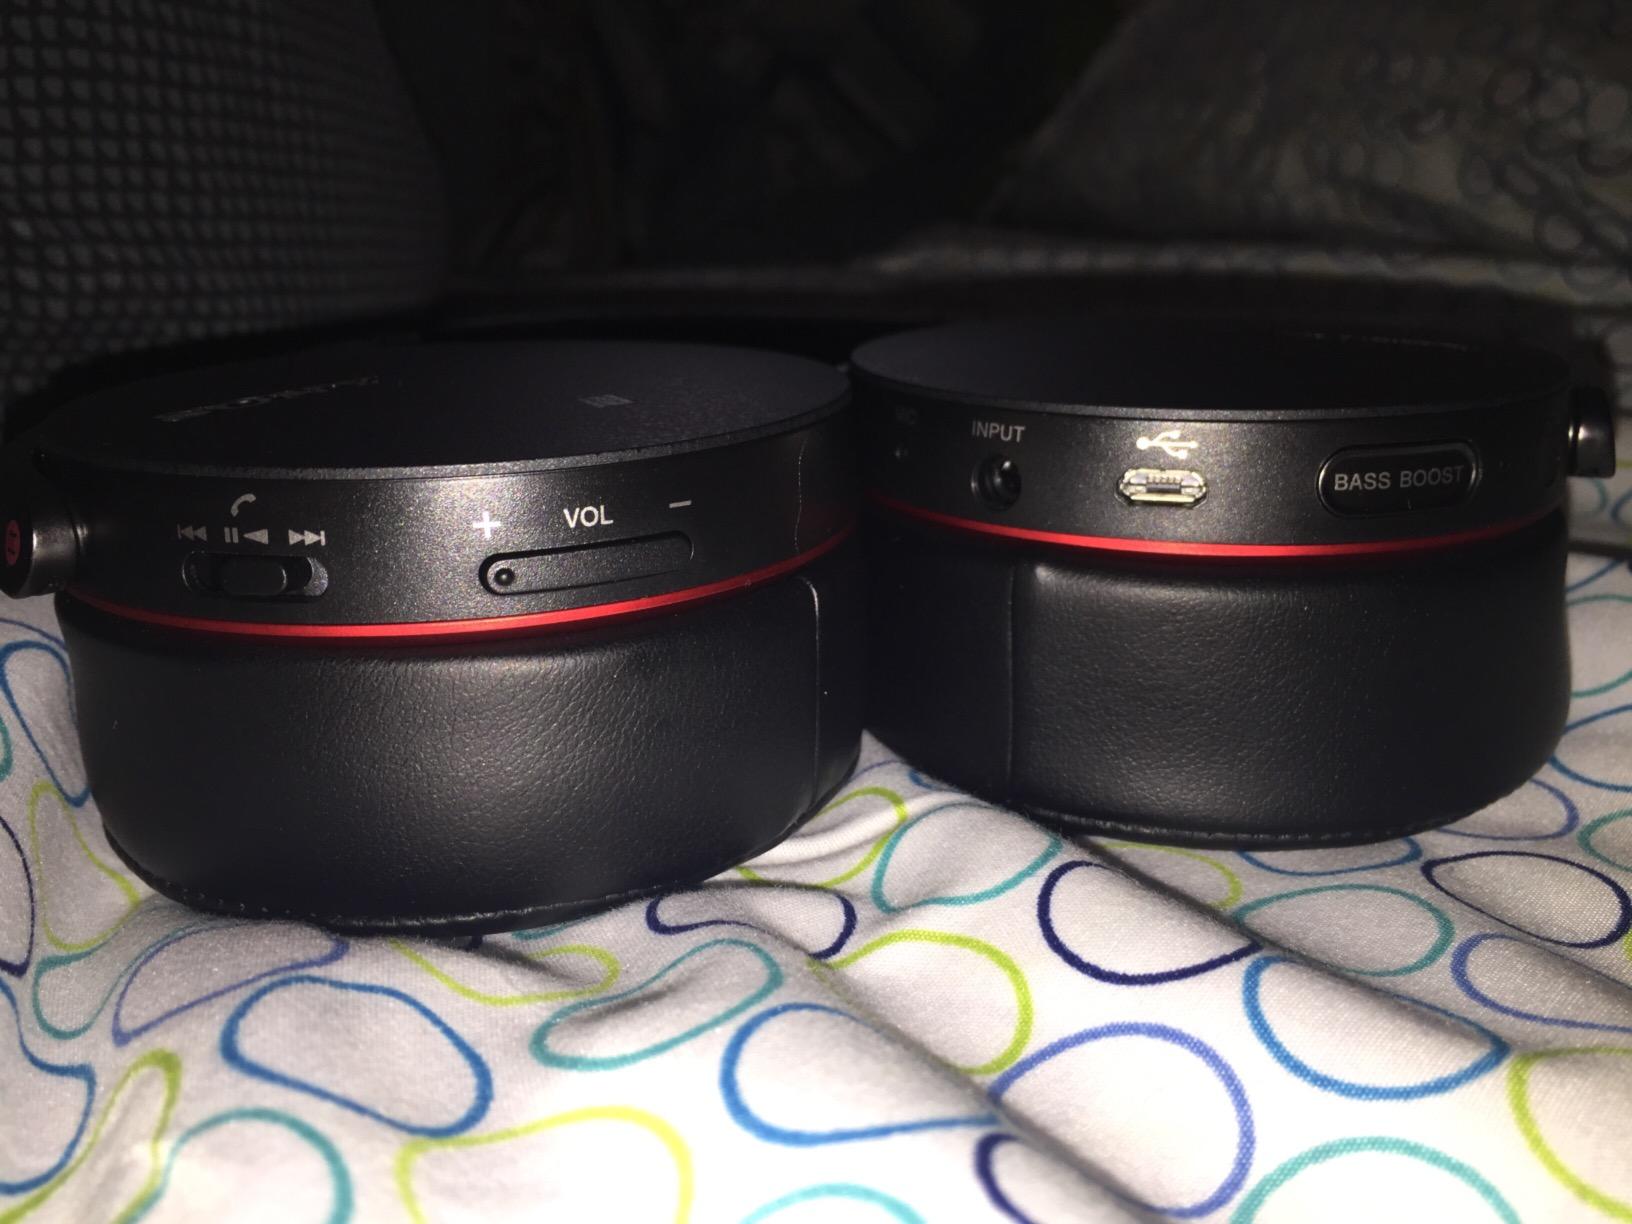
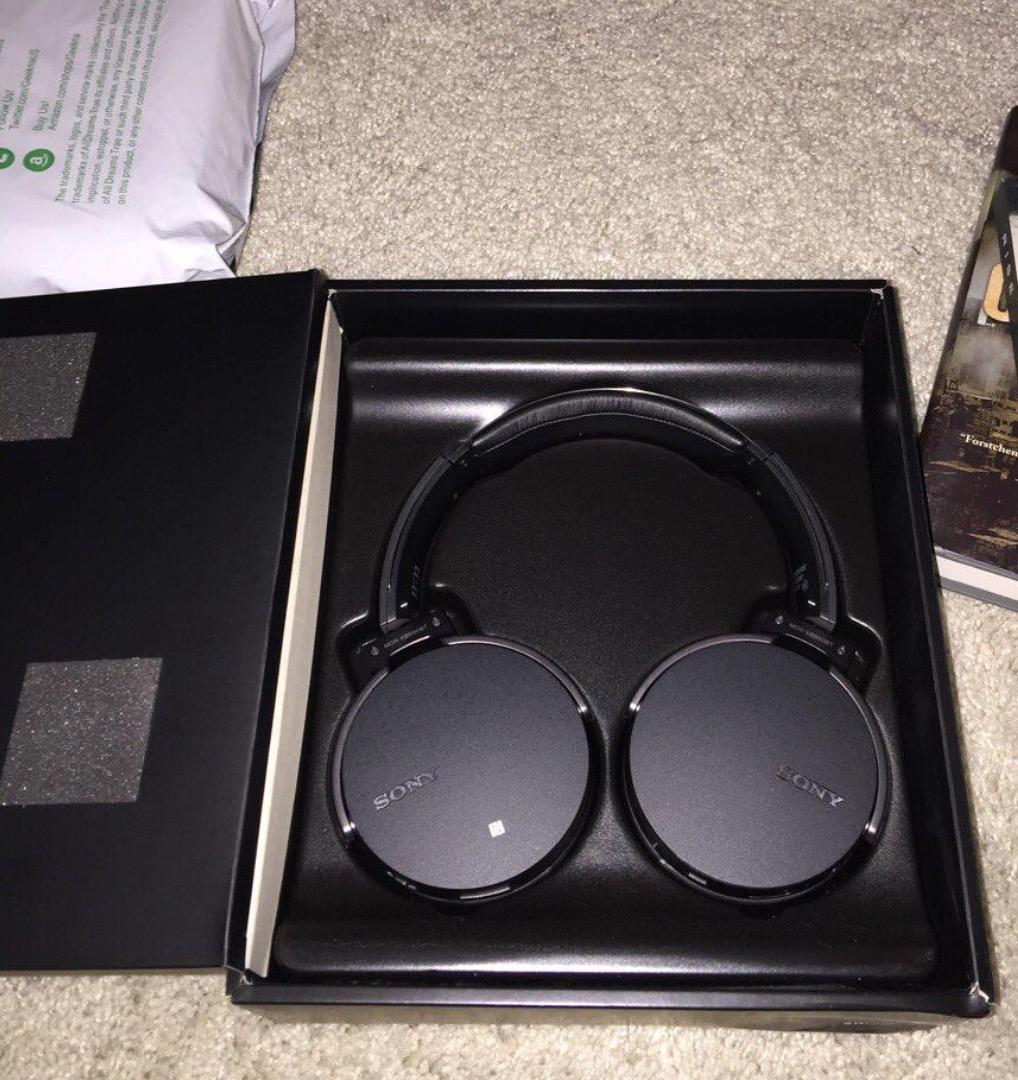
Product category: headphones
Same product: yes